Energy in the United Kingdom

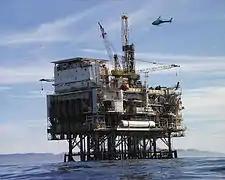

The United Kingdom started to develop nuclear power capacity in the 1950s, with Calder Hall nuclear power station being connected to the grid on 27 August 1956.